History of North Omaha, Nebraska

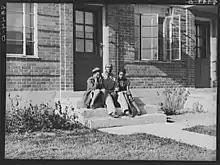

Recruited for jobs by the meatpacking industry, African American migrants doubled their population in Omaha between 1910 and 1920, with a population among western cities second only to Los Angeles. By the late 19th century, the community already had three churches, which contributed much to its life. The African-American community culture in North Omaha developed a musical legacy of blues and jazz through the 1950s. In 1938 Mildred Brown and her husband founded the "Omaha Star" newspaper, since 1945 the only black paper in the state. Brown kept it going by herself for more than 40 years until her death in 1989. Since her death, her niece took it over.